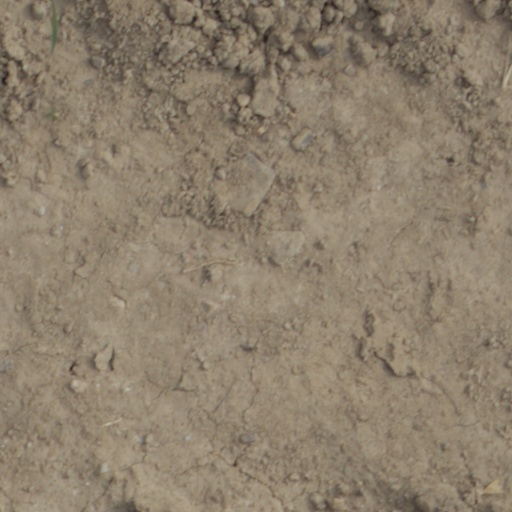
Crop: wheat